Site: brandenburg
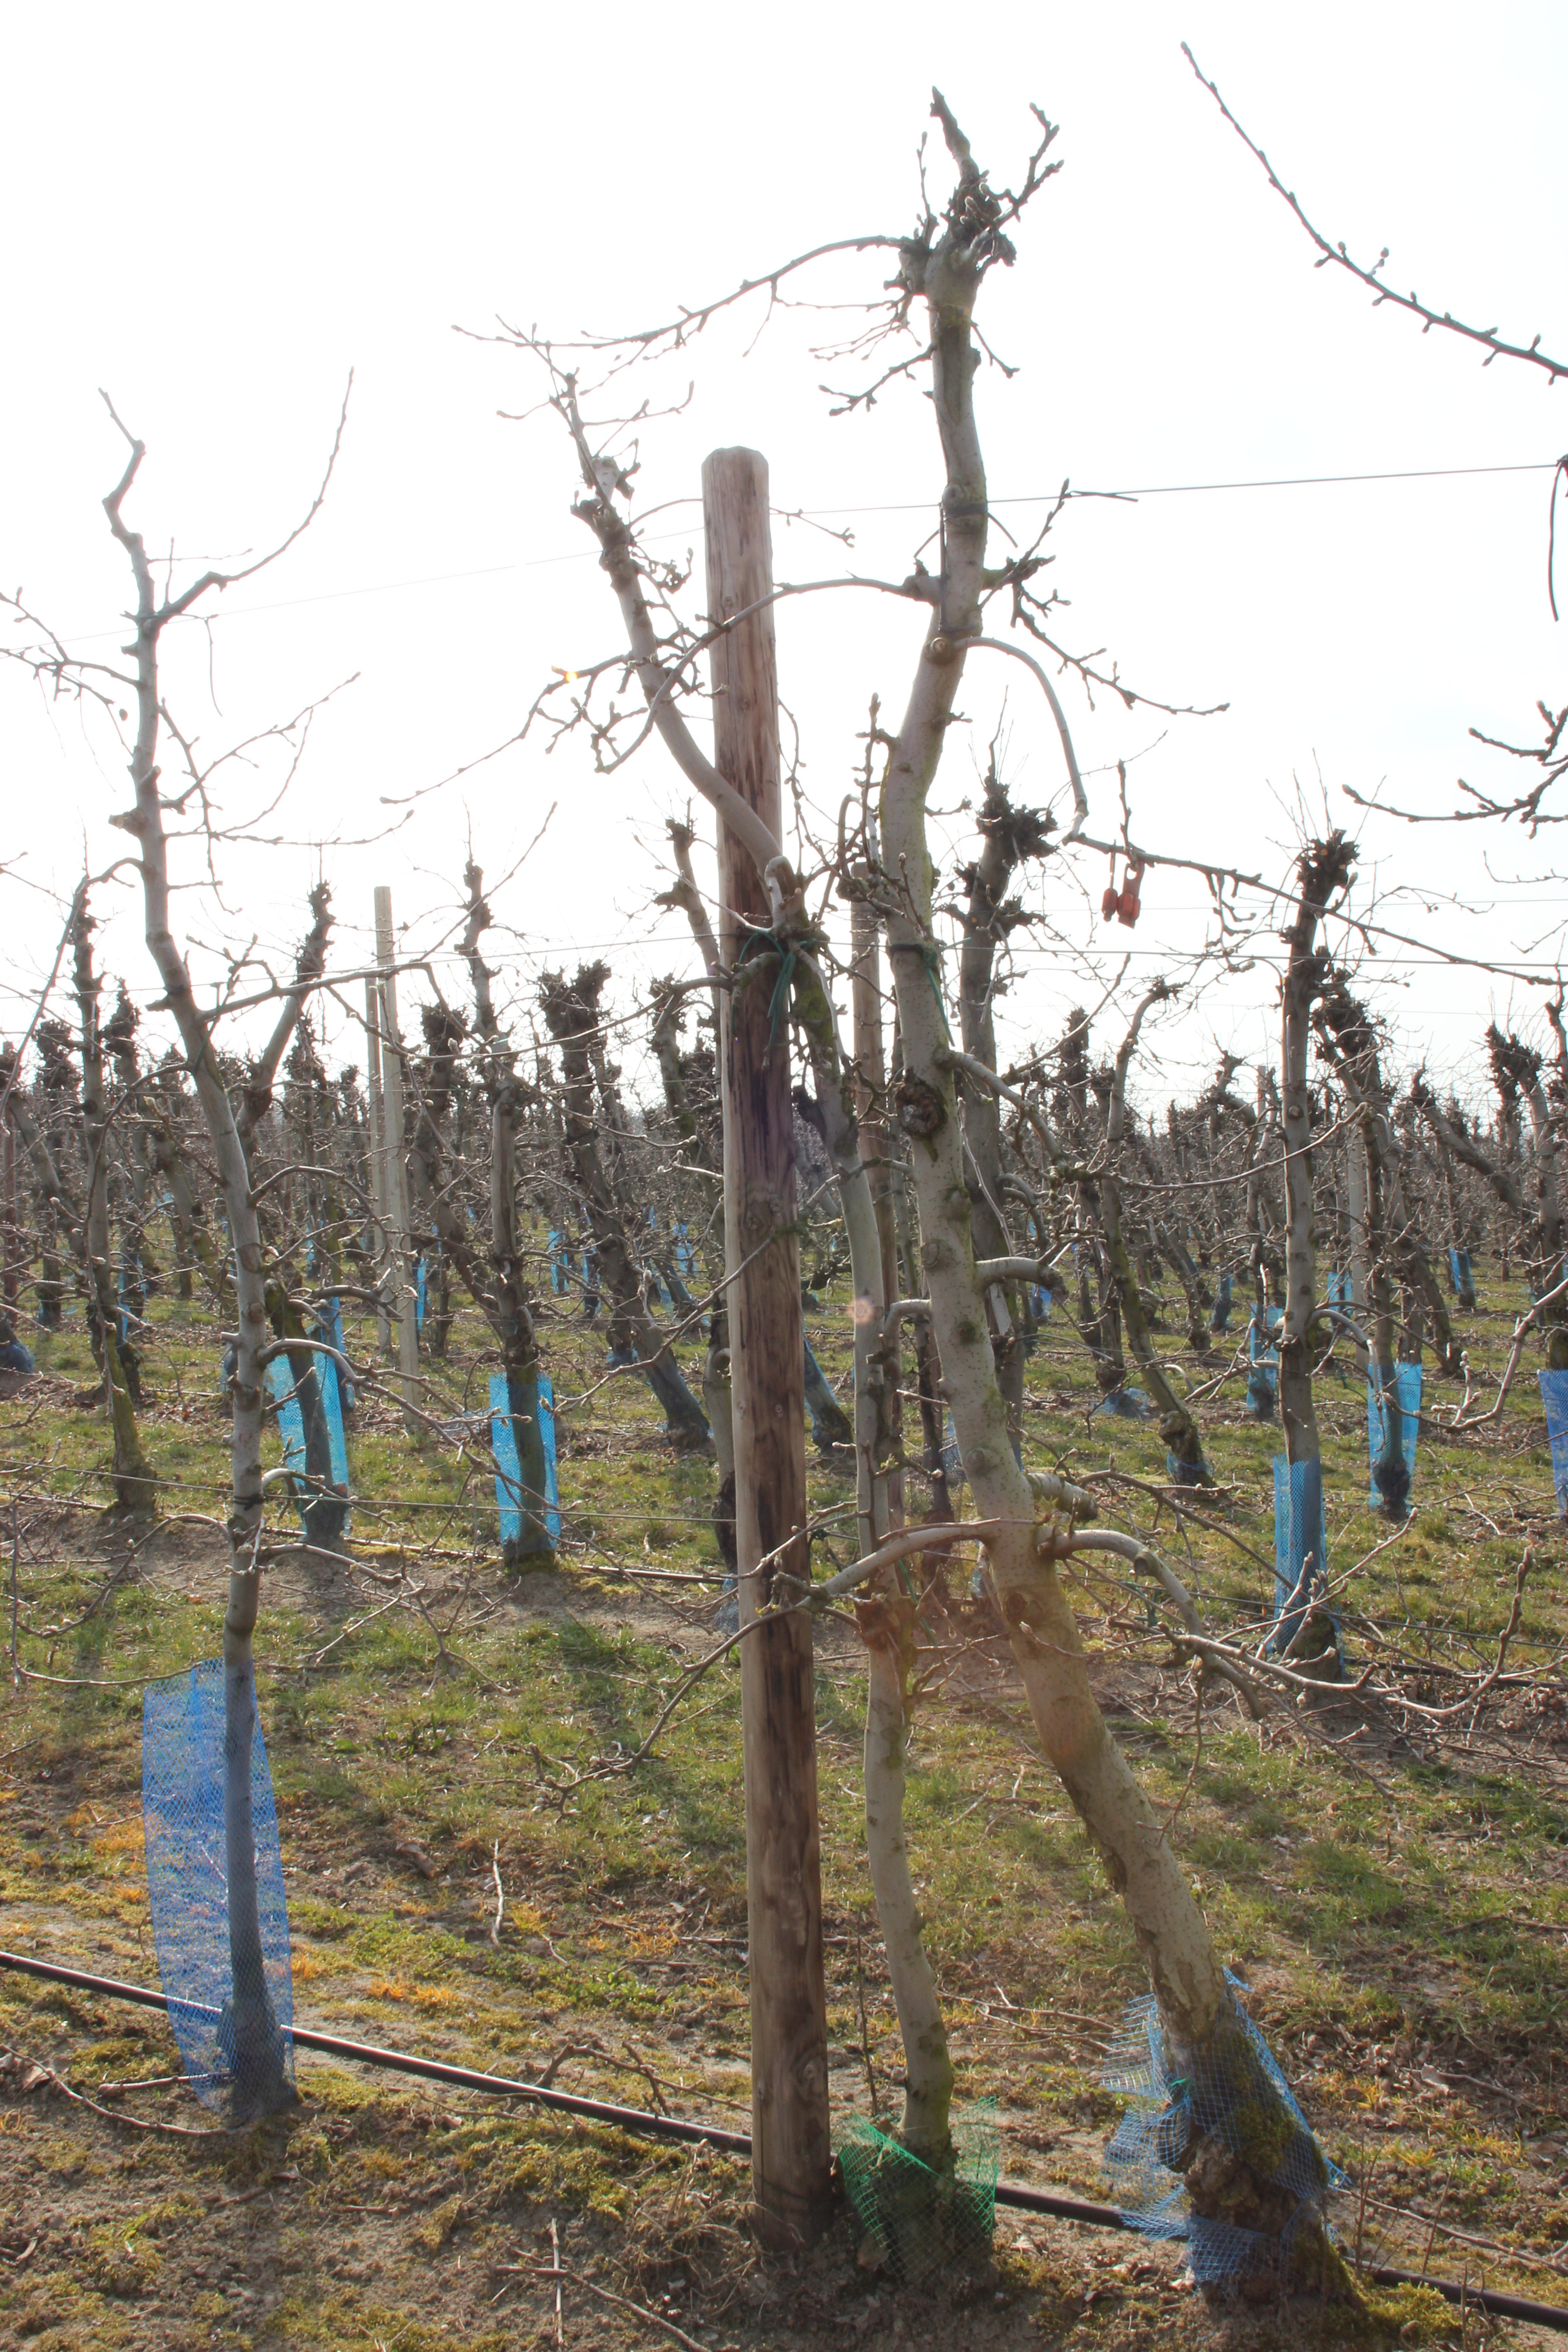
Growth stage (BBCH 03): Bud development